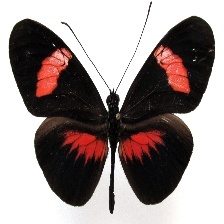
Species: RED POSTMAN
Butterfly family (ImageNet category): monarch